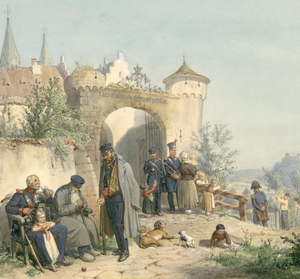
Les abbayes de la grande et petite Comburg ont été des établissements religieux, respectivement fondés aux XIᵉ et XIIᵉ siècles sur un promontoire rocheux ou sur un versant de la vallée du Kocher au niveau du village de Steinbach, annexe de la communauté de communes de Schwäbisch Hall. La première et plus grande abbaye fut un monastère bénédictin masculin avant de devenir un chapitre collégial noble ; la seconde fut initialement un couvent de femmes soumis à la règle bénédictine, puis une prévôté de l’abbaye de la grande Comburg, puis un couvent de capucins et enfin brièvement un couvent de sœurs franciscaines.